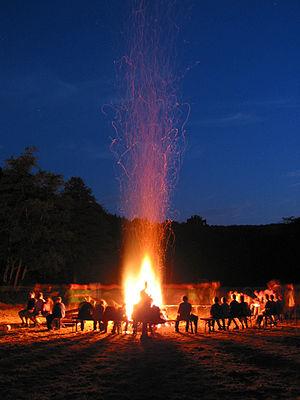
Le scoutisme est un mouvement de jeunesse mondial créé par Lord Robert Baden-Powell, un général protestant britannique à la retraite, en 1907, à Brownsea. Aujourd'hui, le scoutisme compte plus de 40 millions de membres dans 217 pays et territoires, de toutes les religions et de toutes les nationalités, représentés par plusieurs associations scoutes au niveau mondial.
Un feu de camp est un feu de bois réalisé à l'extérieur et destiné au chauffage, à la cuisine, à l'éclairage, à repousser la faune sauvage ou créer une ambiance conviviale lors d'une veillée.